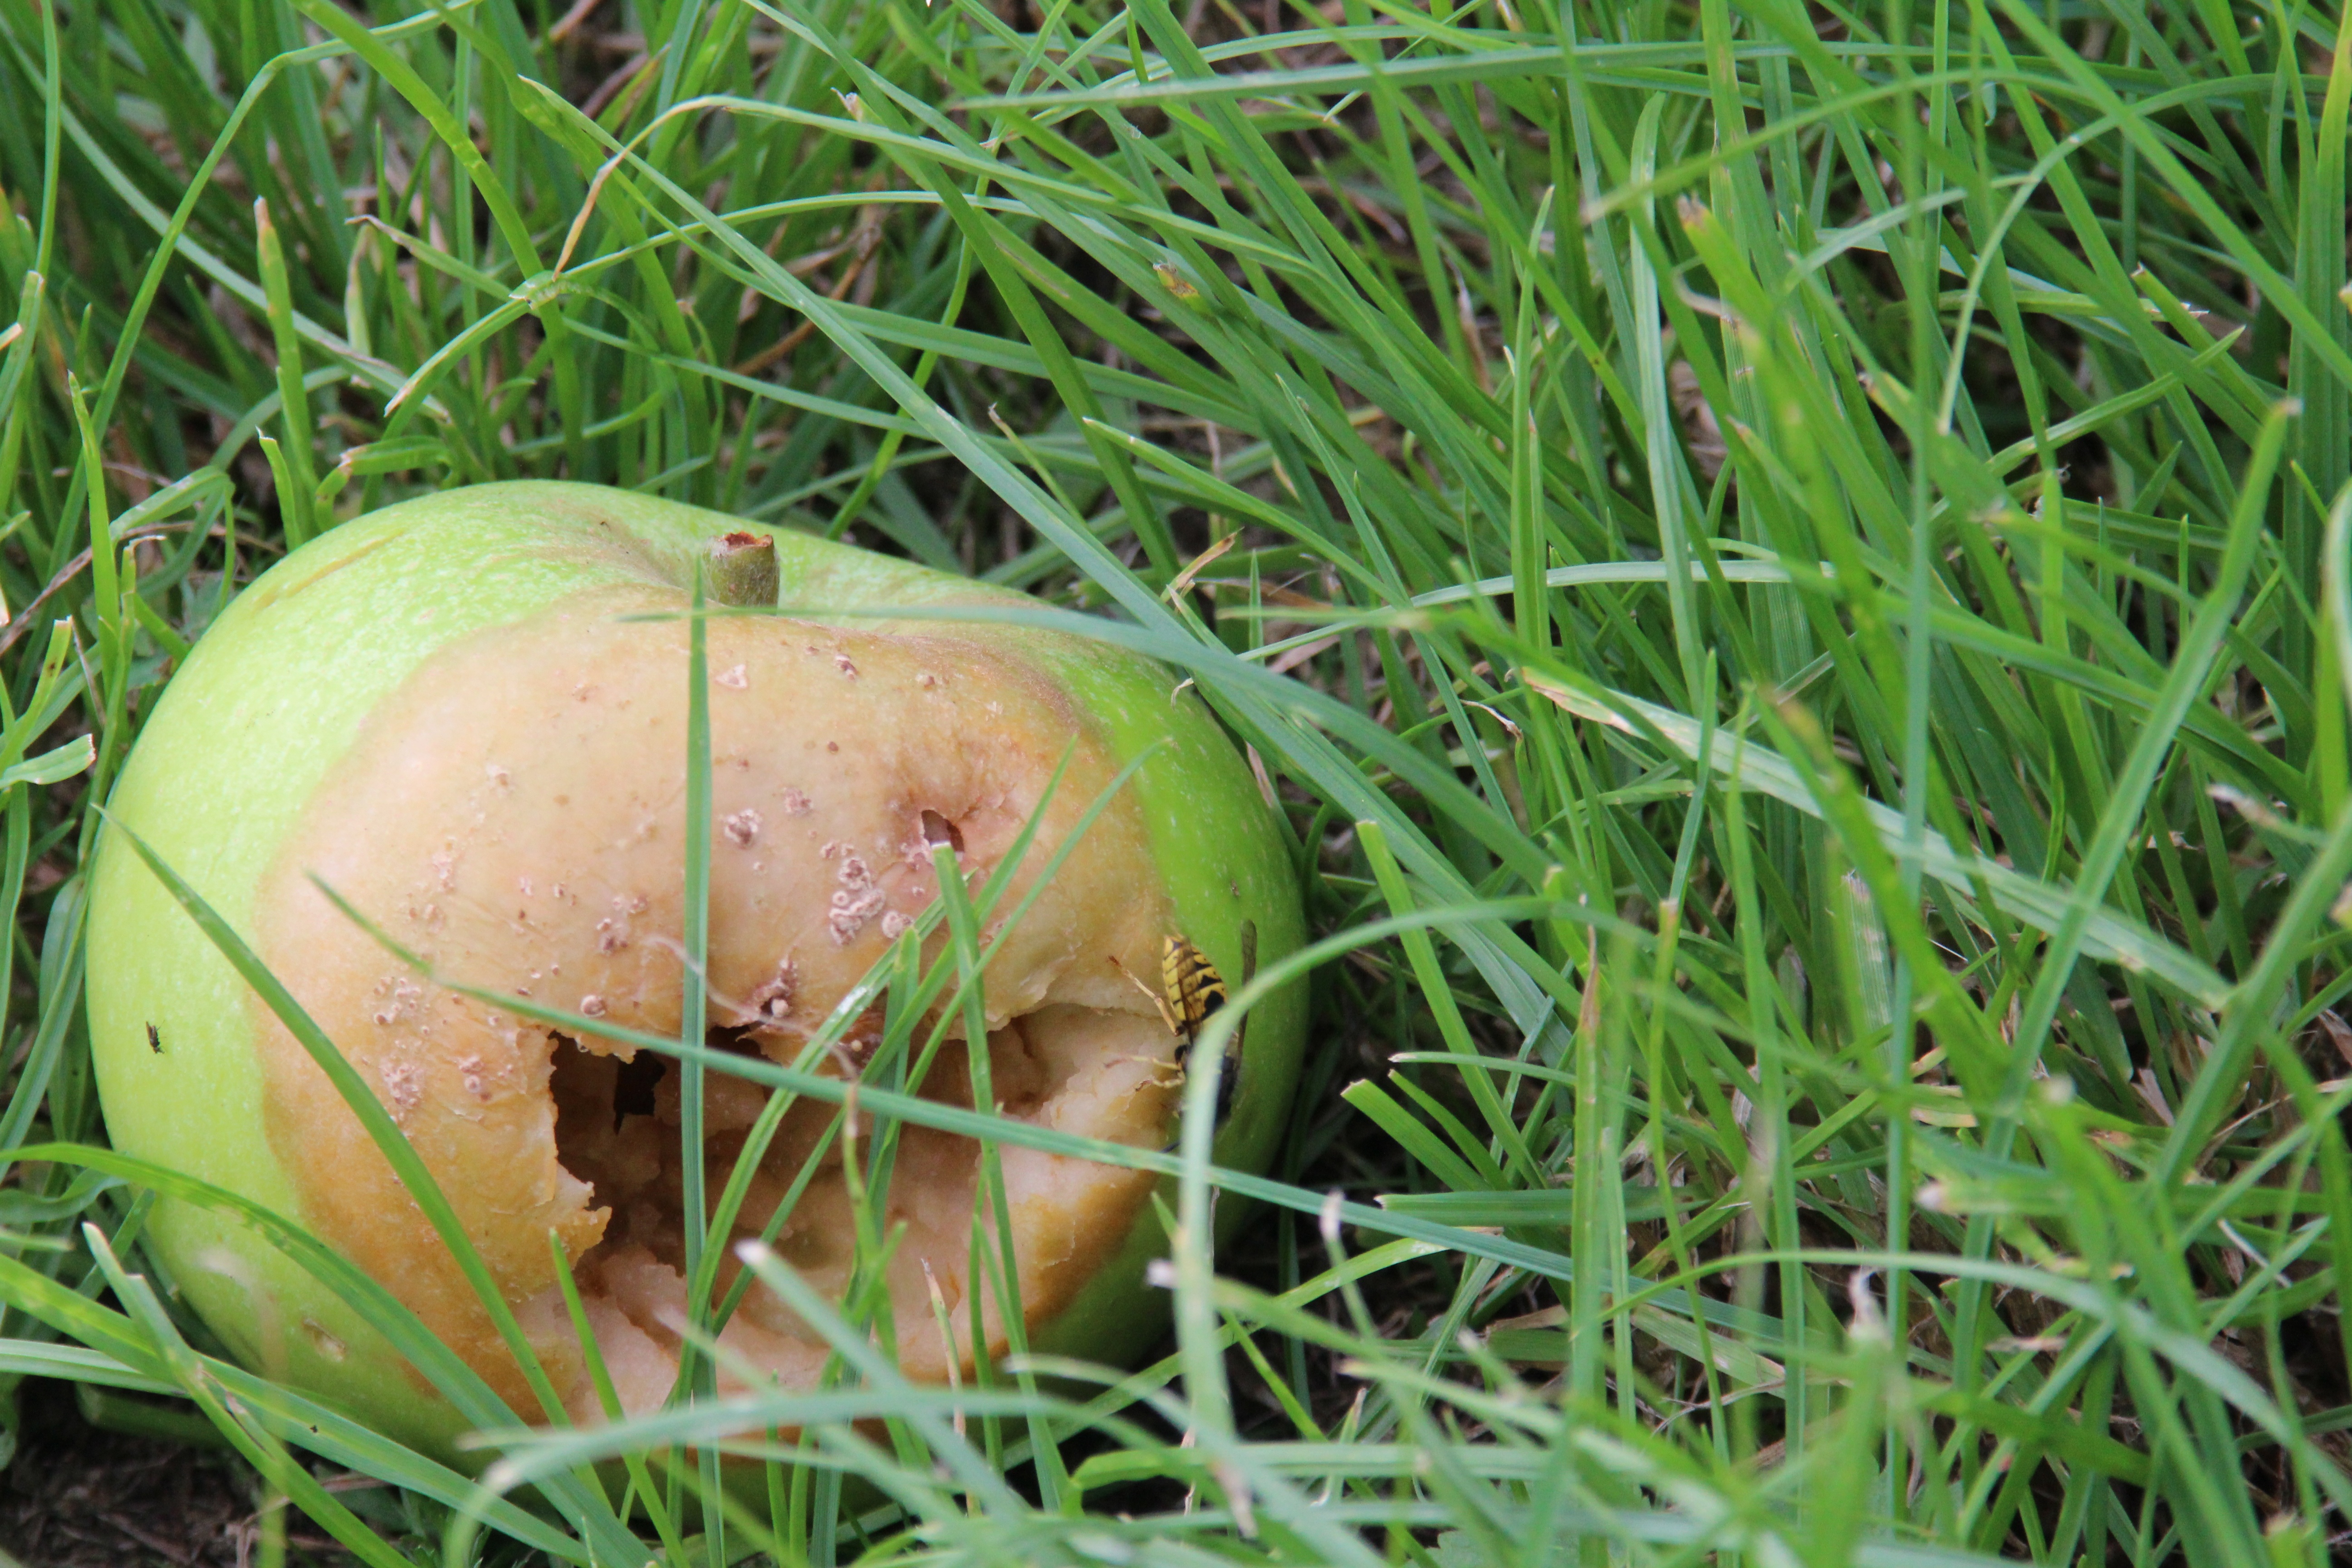
apple, grass, plant, lawn, meadow, fruit, sweet, leaf, flower, ripe, food, green, produce, vegetable, garden, juicy, healthy, eat, delicious, gourd, nutrition, wasp, vitamins, frisch, green apple, flowering plant, grass family, land plant